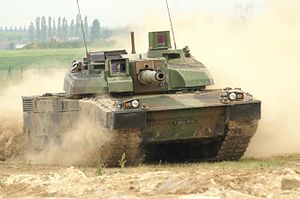
Frankrigs væbnede styrker / Galleri
Frankrigs væbnede styrker består af hæren, flåden, luftvåbnet og gendarmeriet. Den øverstbefalende er den franske præsident, p.t. Emmanuel Macron.